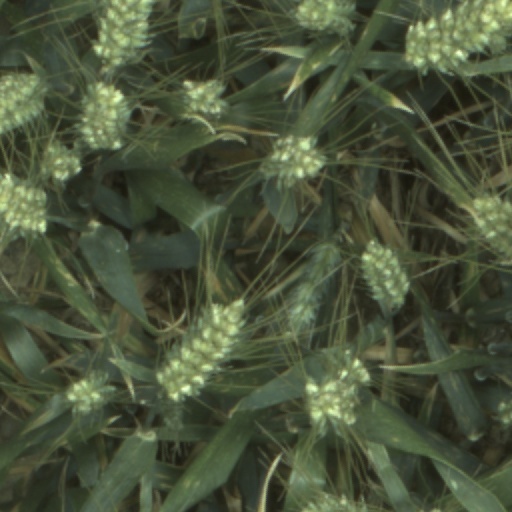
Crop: wheat